School bullying

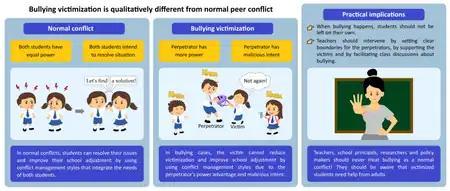
Difference between normal peer conflicts and bullying victimization and implications for teachers

School bullying, like bullying outside the school context, refers to one or more perpetrators who have greater physical strength or more social power than their victim and who repeatedly act aggressively toward their victim. Bullying can be verbal or physical. Bullying, with its ongoing character, is distinct from one-off types of peer conflict. Different types of school bullying include ongoing physical, emotional, and/or verbal aggression. Cyberbullying and sexual bullying are also types of bullying. Bullying even exists in higher education. There are warning signs that suggest that a child is being bullied, a child is acting as a bully, or a child has witnessed bullying at school.